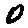
Label: 0